List of birds of Glacier National Park (U.S.)

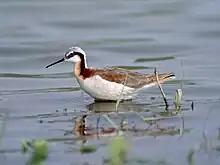
Wilson's phalarope

Scolopacidae is a large diverse family of small to medium-sized shorebirds including the sandpipers, curlews, godwits, shanks, tattlers, woodcocks, snipes, dowitchers, and phalaropes. The majority of these species eat small invertebrates picked out of the mud or soil. Different lengths of legs and bills enable multiple species to feed in the same habitat, particularly on the coast, without direct competition for food. Eighteen species have been recorded in the park.